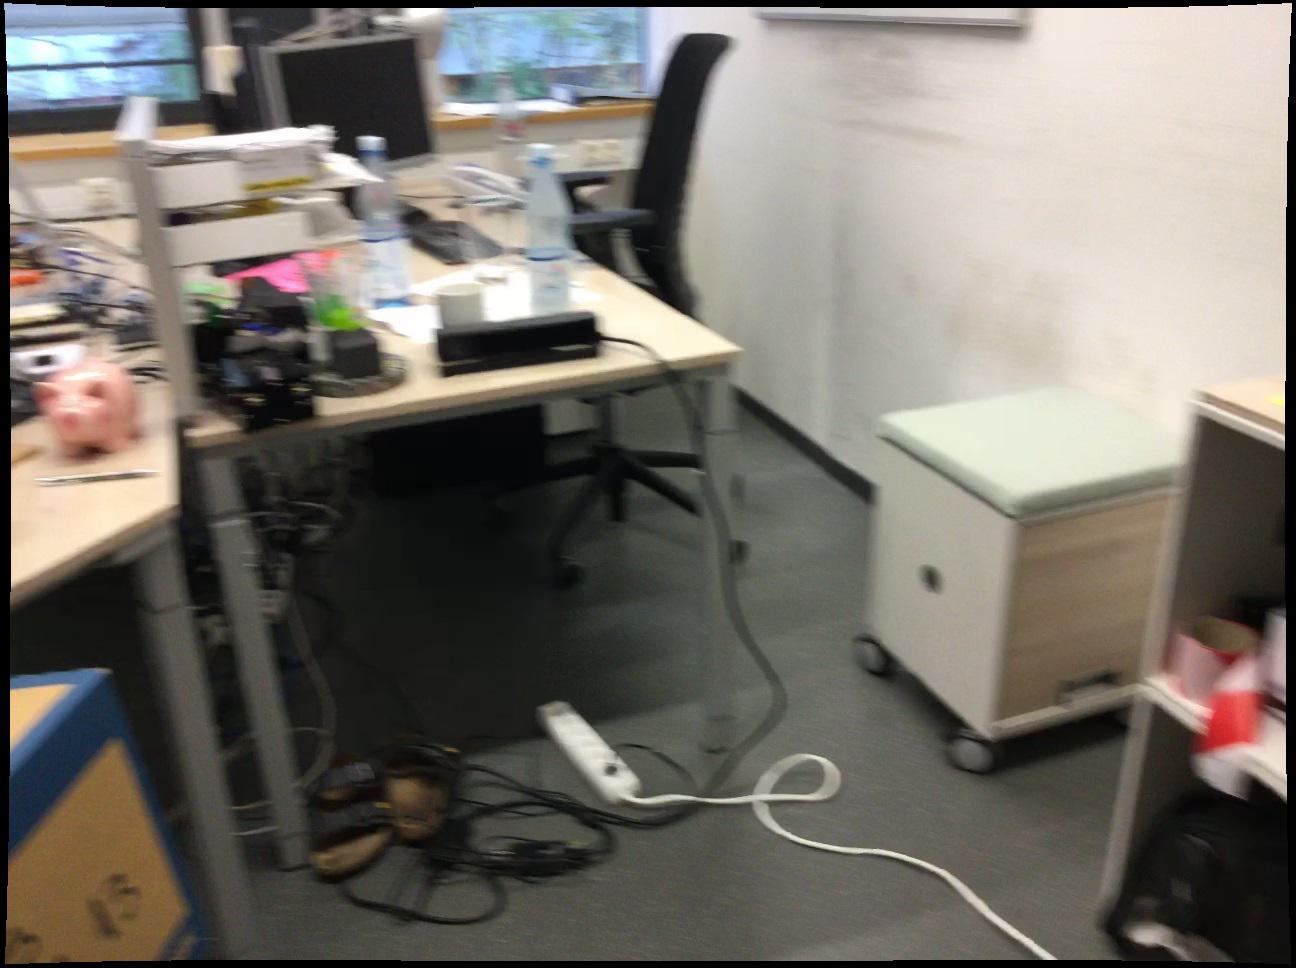
Question: Can the plug fit left of the keyboard from the world's perspective? Final answer should be yes or no.
Answer: No